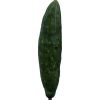
Label: Cucumber 3